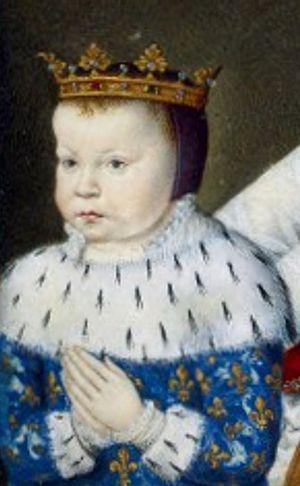
Le titre de duc d'Orléans est un titre féodal initialement créé en 1344 par le roi Philippe VI de France pour son second fils, Philippe. Lorsqu'il était disponible, le duché d'Orléans était traditionnellement donné en apanage au premier fils cadet du roi de France. En tout, dix fils cadets de rois de France ont été titrés duc d'Orléans, mais seulement six ont reçu effectivement la jouissance de ce fief.
Louis de France, fils de France, est né le 3 février 1549 à Fontainebleau et mort le 24 octobre 1550. Deuxième fils du roi de France Henri II et de Catherine de Médicis, il reçoit en apanage dès sa naissance le duché d'Orléans et prend le nom de Louis III d'Orléans. Il est baptisé le jour de sa naissance, avec pour parrains, le roi Jean III de Portugal et le duc de Ferrare Hercule II d'Este, son grand-oncle ; et pour marraine la reine régente d'Écosse, Marie de Guise. Son éducation et sa garde furent confiées à Diane de Poitiers. Ses parents avaient des projets pour leur quatrième enfant. Ils lui réservaient le titre de duc d'Urbino, qui appartenait à la famille Médicis, celle de sa mère. Néanmoins, sa mort prématurée éloigna cette tentative des projets de la famille royale.